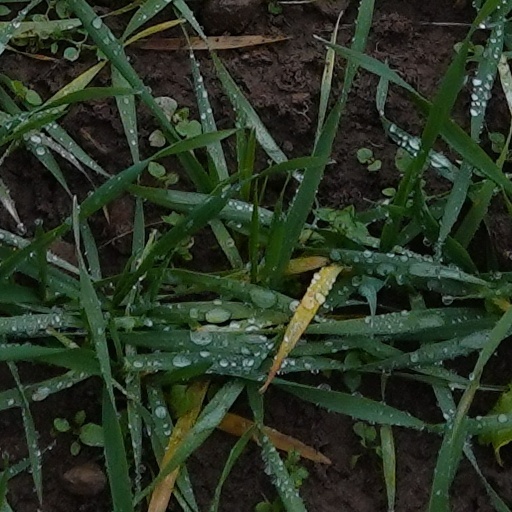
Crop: wheat